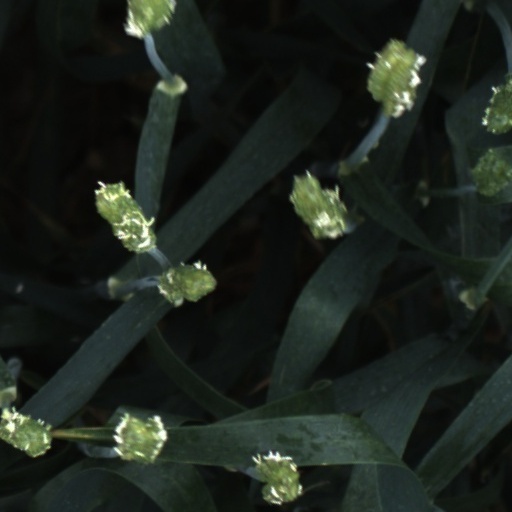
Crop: wheat